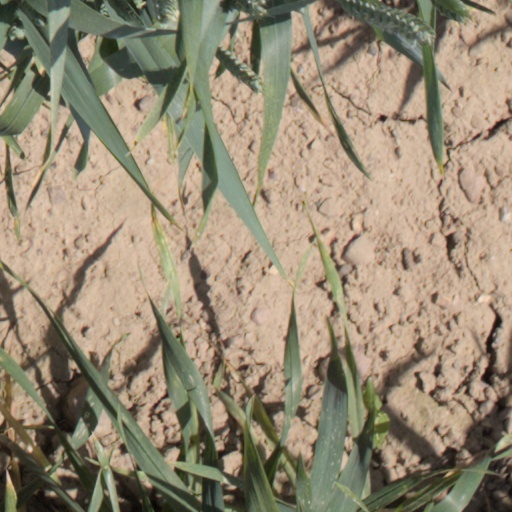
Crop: wheat